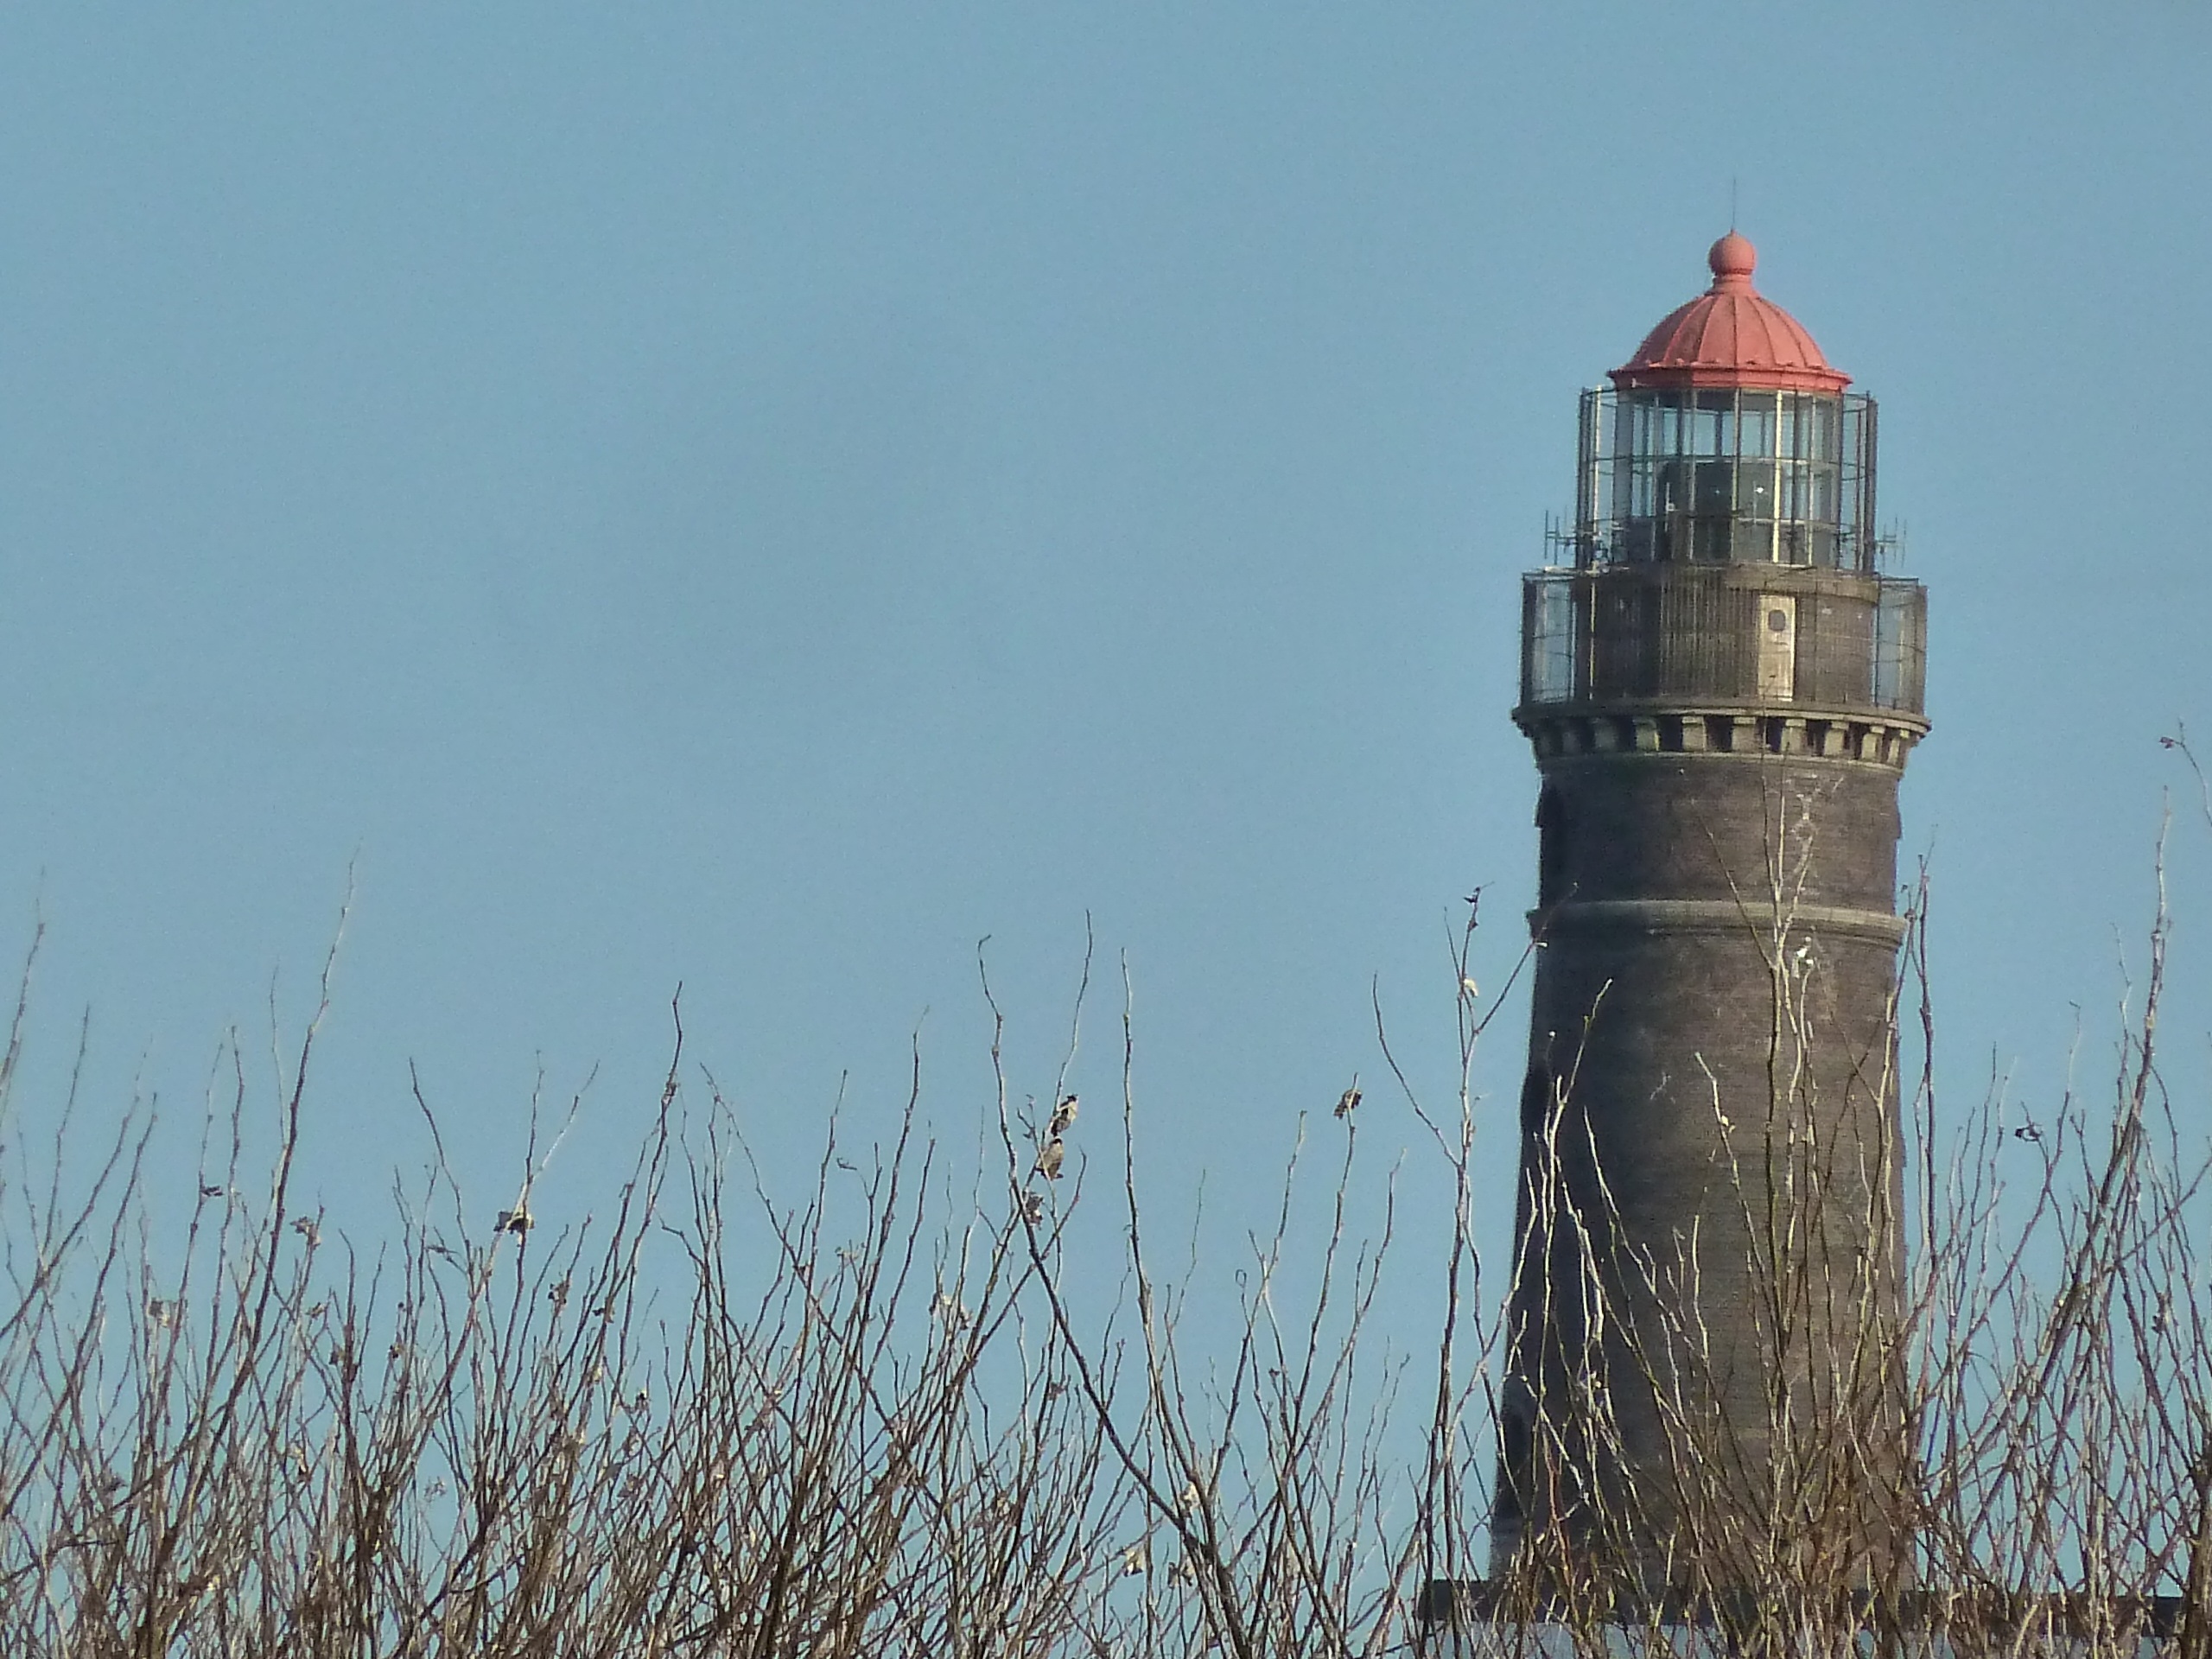
coast, winter, lighthouse, tower, island, beacon, shipping, borkum, new lighthouse